SD Ponferradina

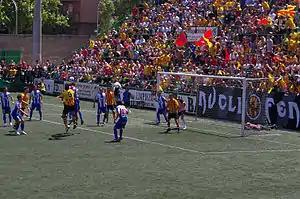
2010 Segunda División B play-offs game against Sant Andreu, in Barcelona.

Note: this list includes players that have appeared in at least 100 league games and/or have reached international status.